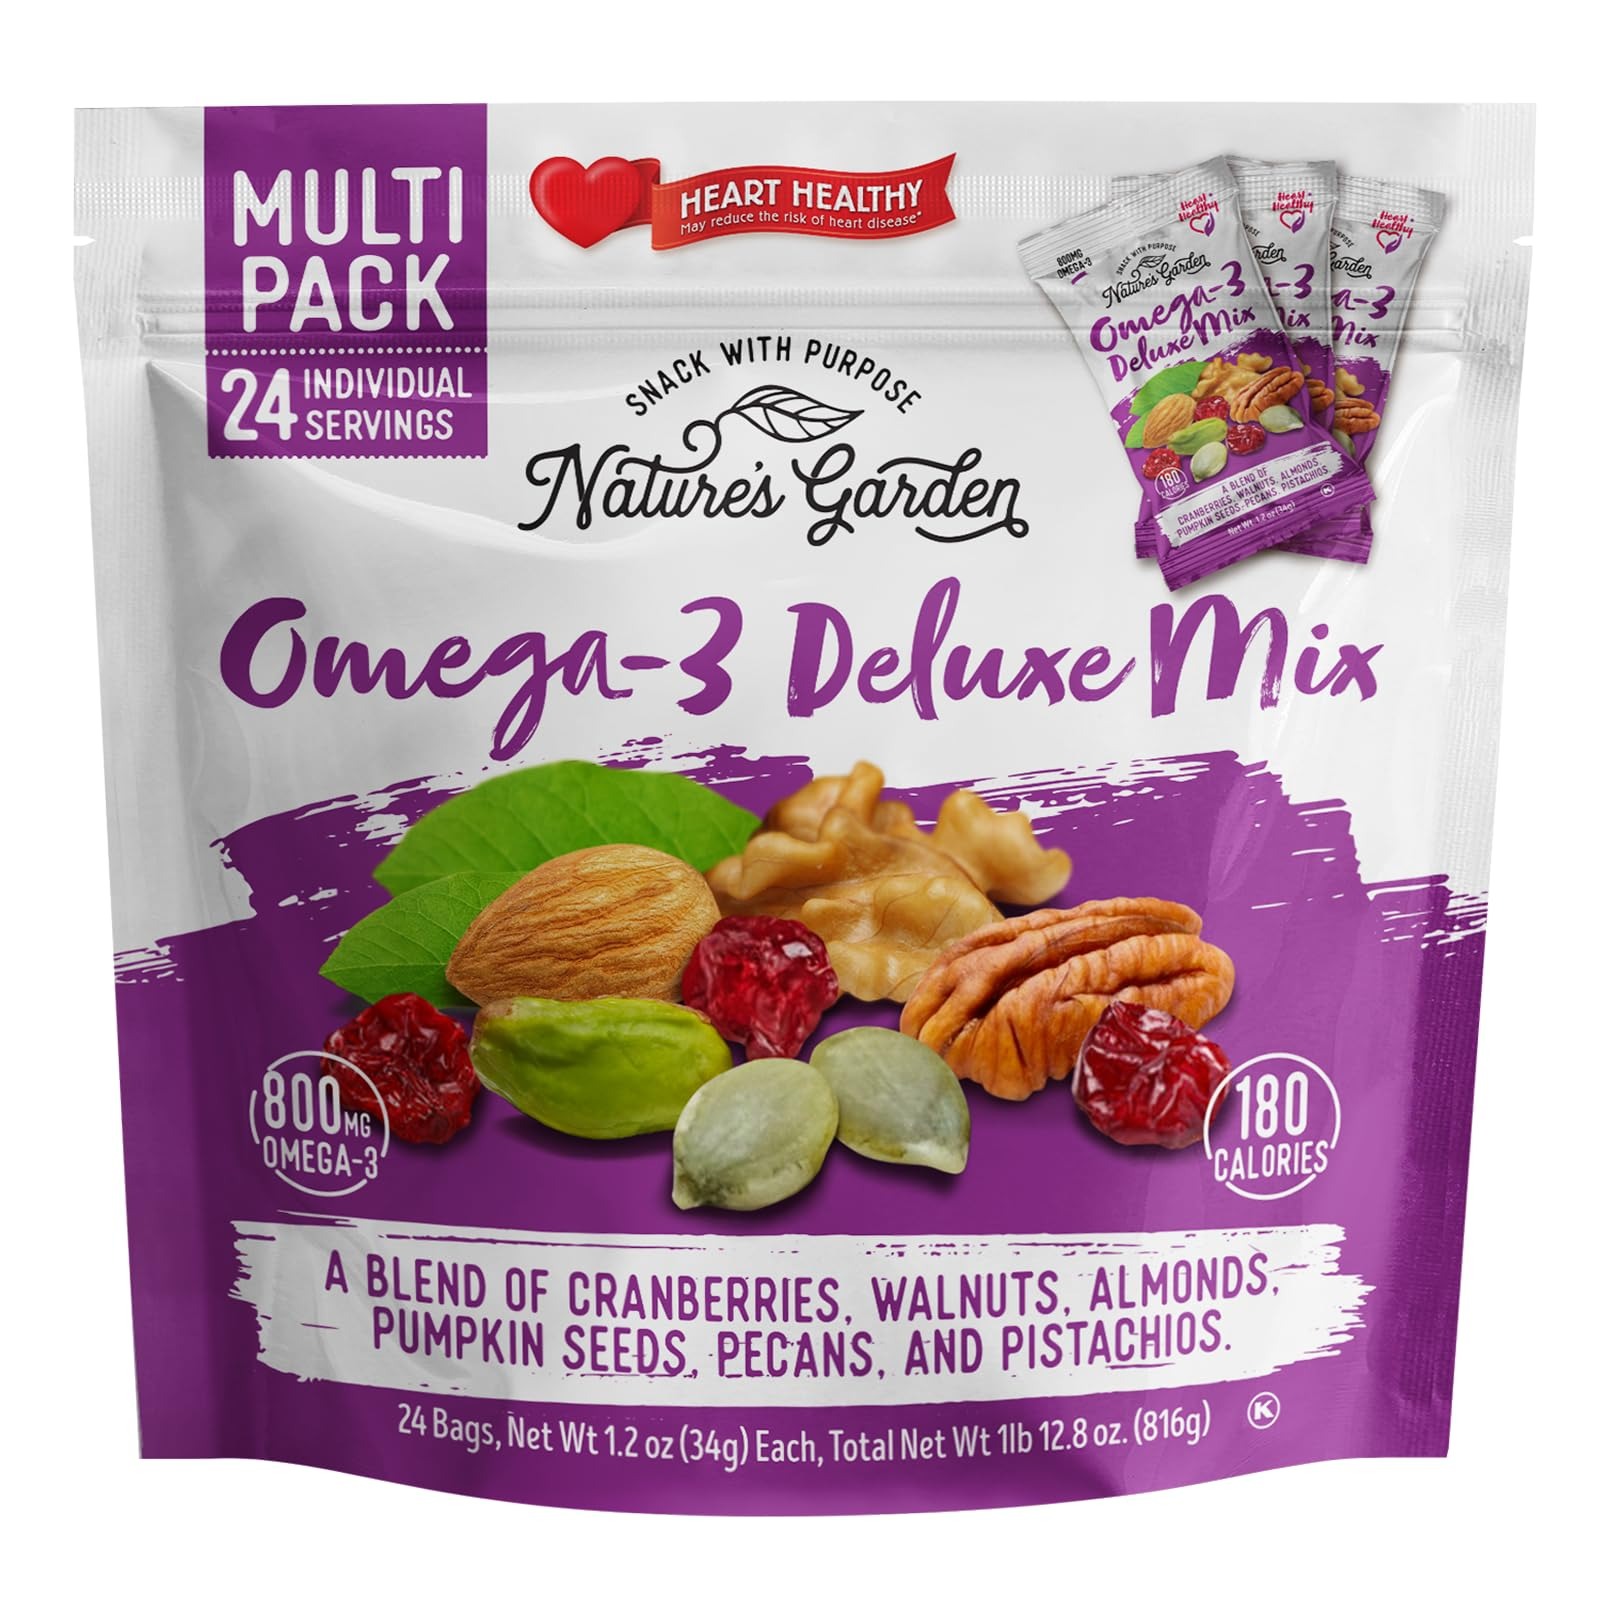
Item Name: Nature's Garden Omega 3 Deluxe Mix - Trail Mix Nuts, Heart Healthy, Gluten Free, Cholesterol Free, Sodium Free, No Artificial Ingredients - 1.2 oz Bags (24 Individual Servings)
Bullet Point 1: Top Shelf Ingredients – Our Omega-3 Deluxe Mix, are made with all natural ingredients of the highest quality. So rest assured, when you buy Nature’s Garden, you’re buying the absolute best.
Bullet Point 2: Free From Nasties – We’ve ditched the bad stuff and are committed to bringing you that good good. This mix is free from preservatives, trans fats, GMOs, artificial ingredients, artificial flavors, cholesterol, and sodium.
Bullet Point 3: For Every Diet – Say goodbye to selective snacking and hello to savvy snacking, with a mega omega trail mix designed for everyone to enjoy! Our Omega-3 Deluxe Mix is proudly vegan, dairy-free, and gluten-free.
Bullet Point 4: Refuel & Protect – Loaded with fiber, protein, antioxidants, and omega-3 fatty acids, this mix is exactly what your body needs to thrive. Crush your next workout or your next meeting with the gift your body deserves.
Bullet Point 5: For You + The Planet – We source all natural ingredients that support not only your body, but sustainable farming practices. Nature's Garden is proud to help you feel good by doing good.
Product Description: An omega-3 trail mix that is the perfect harmony of sweet, crunchy, and totally yummy to kickstart your heart and give your body the energy it needs to thrive. Nature’s Garden Omega-3 Deluxe Mix is a drool-worthy combination of the highest quality nuts and fruits including almonds, walnuts, pistachios, pecans, pumpkin seeds, and cranberries, to keep your energy high and belly full all day long. And with this multi-pack 28.8 ounce bag (816g), there’s plenty to share! This power up omega trail mix is a high-fiber, high-protein savvy snack, ideal for helping you in your weight-loss or training regime to satisfy hunger for longer. Almonds and walnuts provide a burst of heart healthy omega-3 fatty acids, vital in maintaining a healthy heart. Not to mention the antioxidant benefits, provided by pumpkin seeds and cranberries, known to help protect your body from disease. Add this omega mix to your favorite oatmeal to optimize your morning, add some yogurt for a decadent afternoon snack, or chow down straight out of the bag anytime of day! No judgment here. Just good vibes and savvy snacking!
Value: 28.8
Unit: Ounce

Price: 33.42